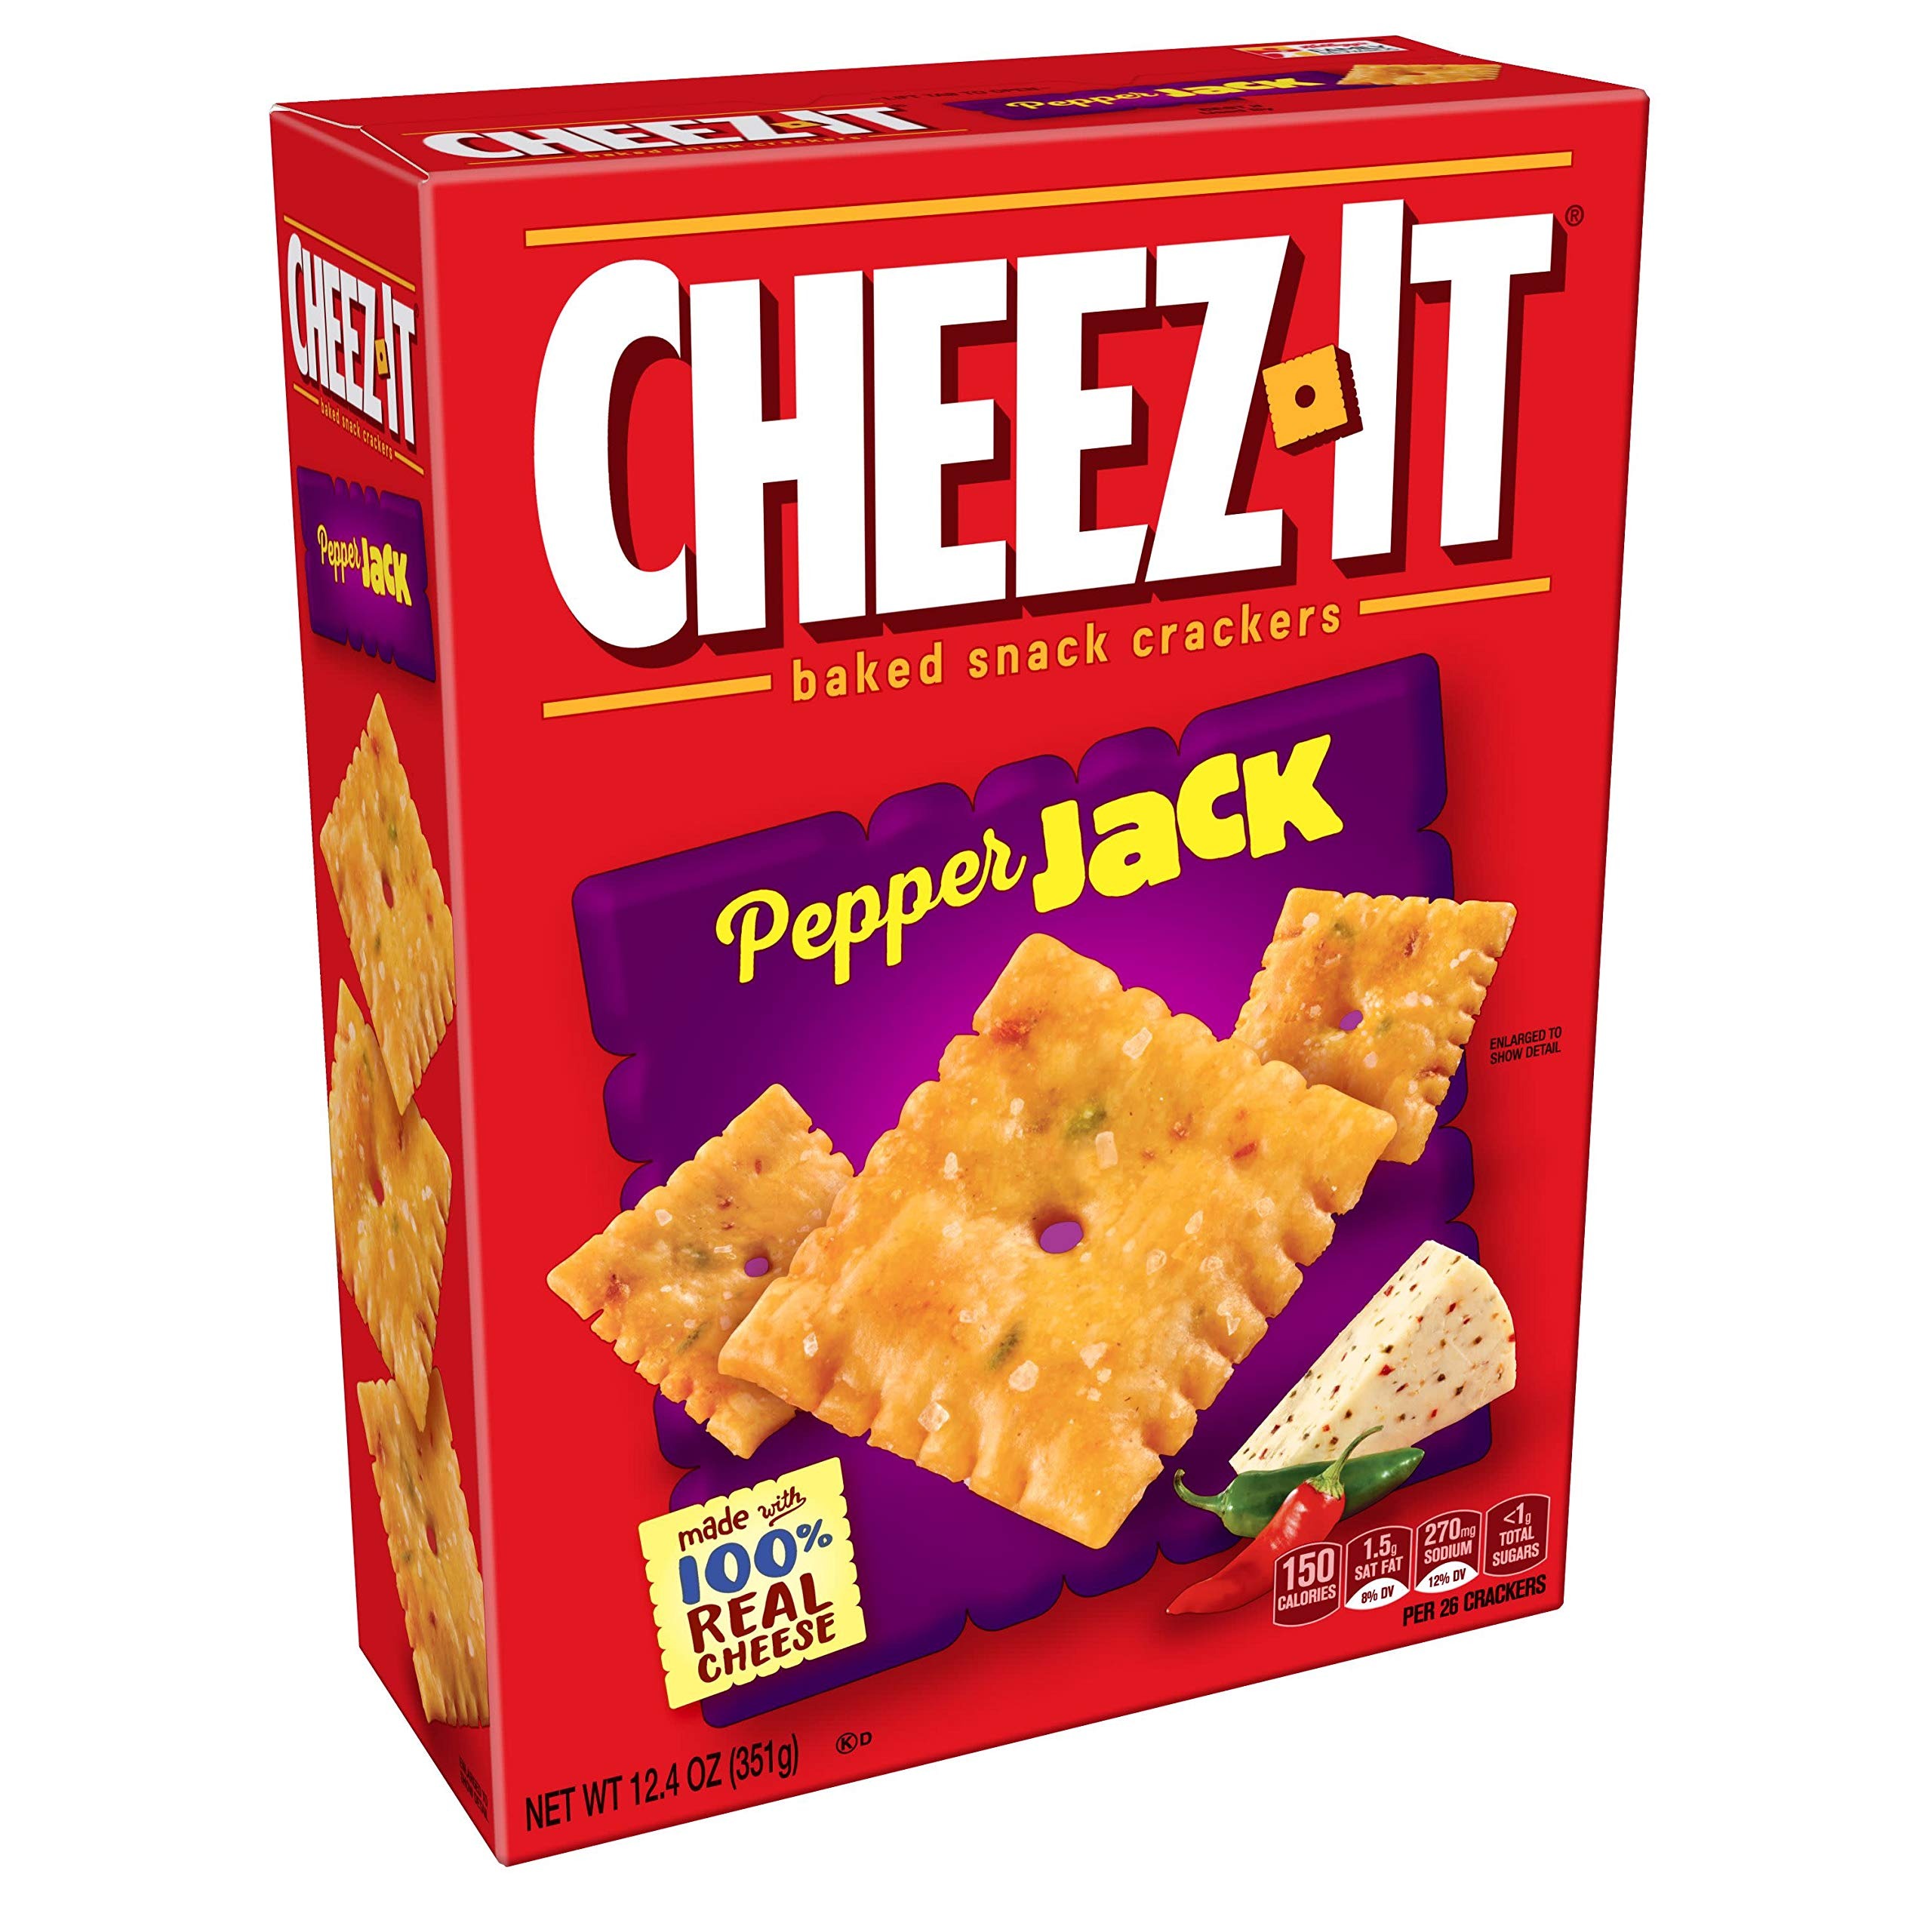
Item Name: Cheez-It Baked Snack Cheese Crackers, Pepper Jack, 12.4 oz Box
Bullet Point 1: Light and crispy bite-sized snack crackers made with real cheese and an irresistible kick of natural jalapeno flavor
Bullet Point 2: Our cheesy baked crackers are packed for convenience and make a delicious anytime snack
Bullet Point 3: Made with 100% real cheese aged for a bold taste; A classic, family-favorite snack that’s perfect for kids and adults
Bullet Point 4: A travel-ready food; Makes a tasty bite at home or on the go; Ideal for gatherings, parties, snack spreads, and more; Stow in lunchboxes, totes, and backpacks
Bullet Point 5: Includes 1, 12.4-ounce box of ready-to-eat snack crackers; Packaged for freshness and great taste
Value: 12.4
Unit: ounce

Price: 11.27